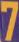
Number: 7